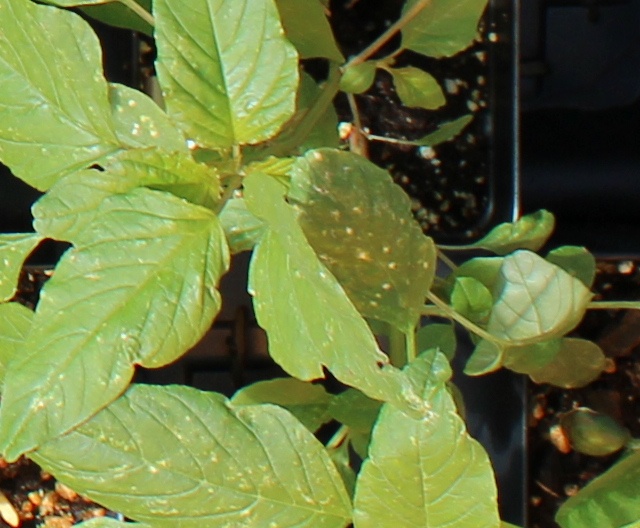
Label: Palmer Amaranth